Simple living

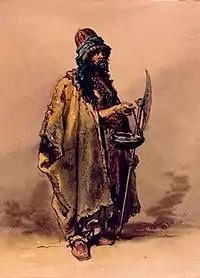
Ottoman Dervish portrayed by Amedeo Preziosi, 1860s circa, Muzeul Naţional de Artă al României

Sufism in the Muslim world emerged and grew as a mystical, somewhat hidden tradition in the mainstream Sunni and Shia denominations of Islam. Sufism grew particularly in the frontier areas of Islamic states, where the asceticism of its fakirs and dervishes appealed to populations already used to the monastic traditions of Hinduism, Buddhism, and Christianity. Sufis were influential and successful in spreading Islam between the 10th and 19th centuries. Some scholars have argued that Sufi Muslim ascetics and mystics played a decisive role in converting the Turkic peoples to Islam, mainly because of the similarities between the extreme, ascetic Sufis (fakirs and dervishes) and the Shamans of the traditional Turco-Mongol religion.